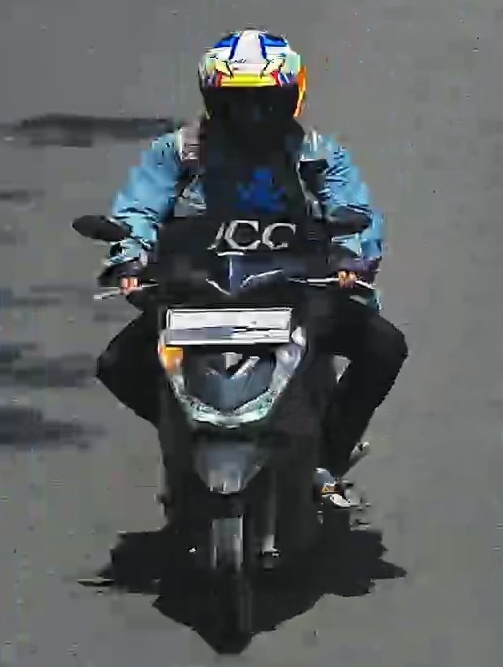
person-with-helmet: 1
person-without-helmet: 0